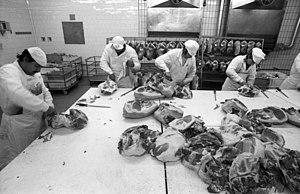
L'industrie de la viande désigne l'ensemble des activités industrielles agroalimentaire spécialisées dans la transformation des animaux d'élevage dévolus à l'alimentation humaine. Cela va de l'abattage-découpe-stockage des animaux devenant carcasses bouchères à la viande prête à cuisiner et autres plats cuisinés à base de viande.